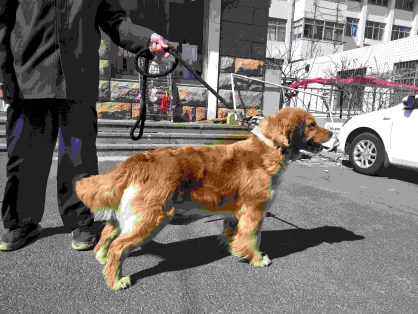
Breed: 5355-n000126-golden_retriever